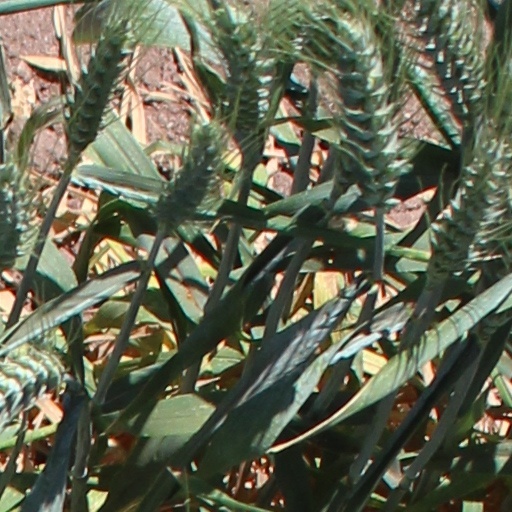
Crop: wheat